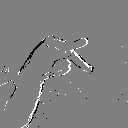
ASL letter: p